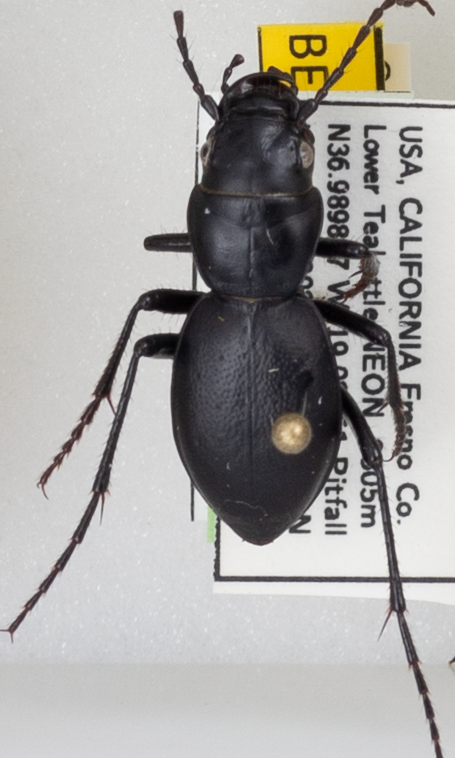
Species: Omus californicus
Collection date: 2021-07-20
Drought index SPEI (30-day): -2.09
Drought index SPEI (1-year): -2.09
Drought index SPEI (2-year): -2.09